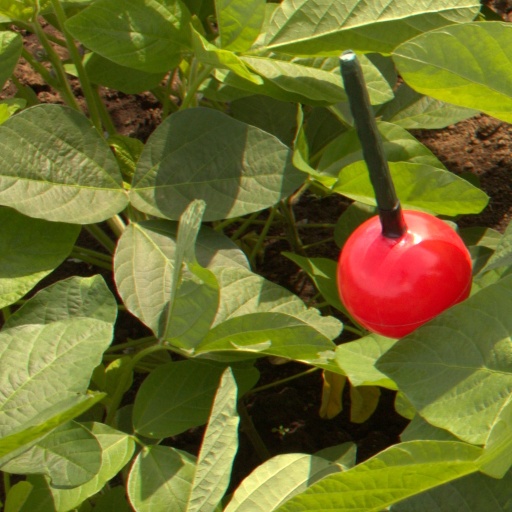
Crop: soybean